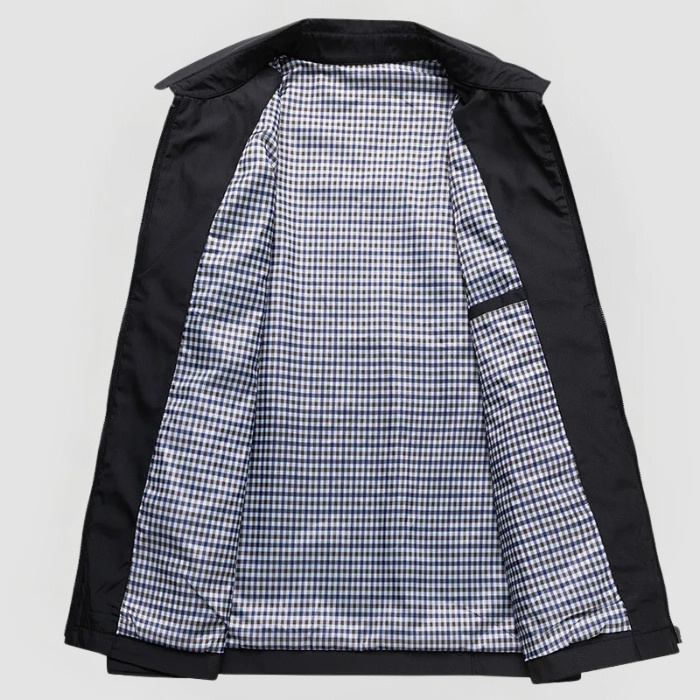
Vaznea | Werner
JACKE MIT UNÜBERTROFFENER WÄRME UND ZEITLOSEM STIL Entdecken Sie unsere beliebte Vincent-Jacke, die zeitlosen Stil mit moderner Funktionalität perfekt vereint. Ideal für jeden Anlass bietet sie außergewöhnlichen Komfort und Eleganz – die perfekte Wahl für stilbewusste Männer. WARUM KUNDEN DIE VINCENT-JACKE LIEBEN Zeitlose Eleganz: Klassisches Design mit hohem Kragen für einen auffälligen Stil. Überlegener Komfort: Material leicht und strapazierfähig. Minimalistisches Design: Klare Linien, die jedes Outfit mühelos ergänzen. Garantierte Qualität: Gefertigt aus Premium-Material, das Langlebigkeit verspricht. SPEZIFIKATIONEN Leichtes, strapazierfähiges Material Verstellbare Knöpfe an den Handgelenken Karierte Innenfütterung Geeignet für alle Jahreszeiten
Brand: Ulm Modehaus
Category: Apparel & Accessories > Clothing > Outerwear > Coats & Jackets > Pea Coats